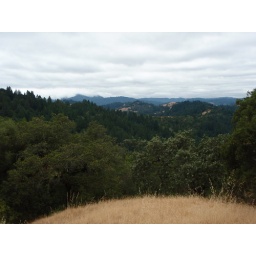
a view from the top of the hill over looking Armstrong forest